Algernon Willis

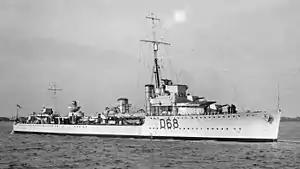
HMS "Wallace", the first ship that Willis commanded

Willis transferred to the destroyer HMS "Wallace" in November 1918 and saw action against the Bolsheviks in the Baltic in early 1919, for which service he was awarded the Distinguished Service Order on 8 March 1920. He transferred to the battlecruiser later that year and took part in the visit by the Prince of Wales to Australia and New Zealand. He returned to HMS "Vernon" again in 1921 and, having been promoted to commander on 30 June 1922, attending the Royal Naval Staff College. He became torpedo officer in the cruiser HMS "Coventry" in the Atlantic Fleet in December 1923 and then returned to the destroyer HMS "Wallace" as commanding officer in October 1927.